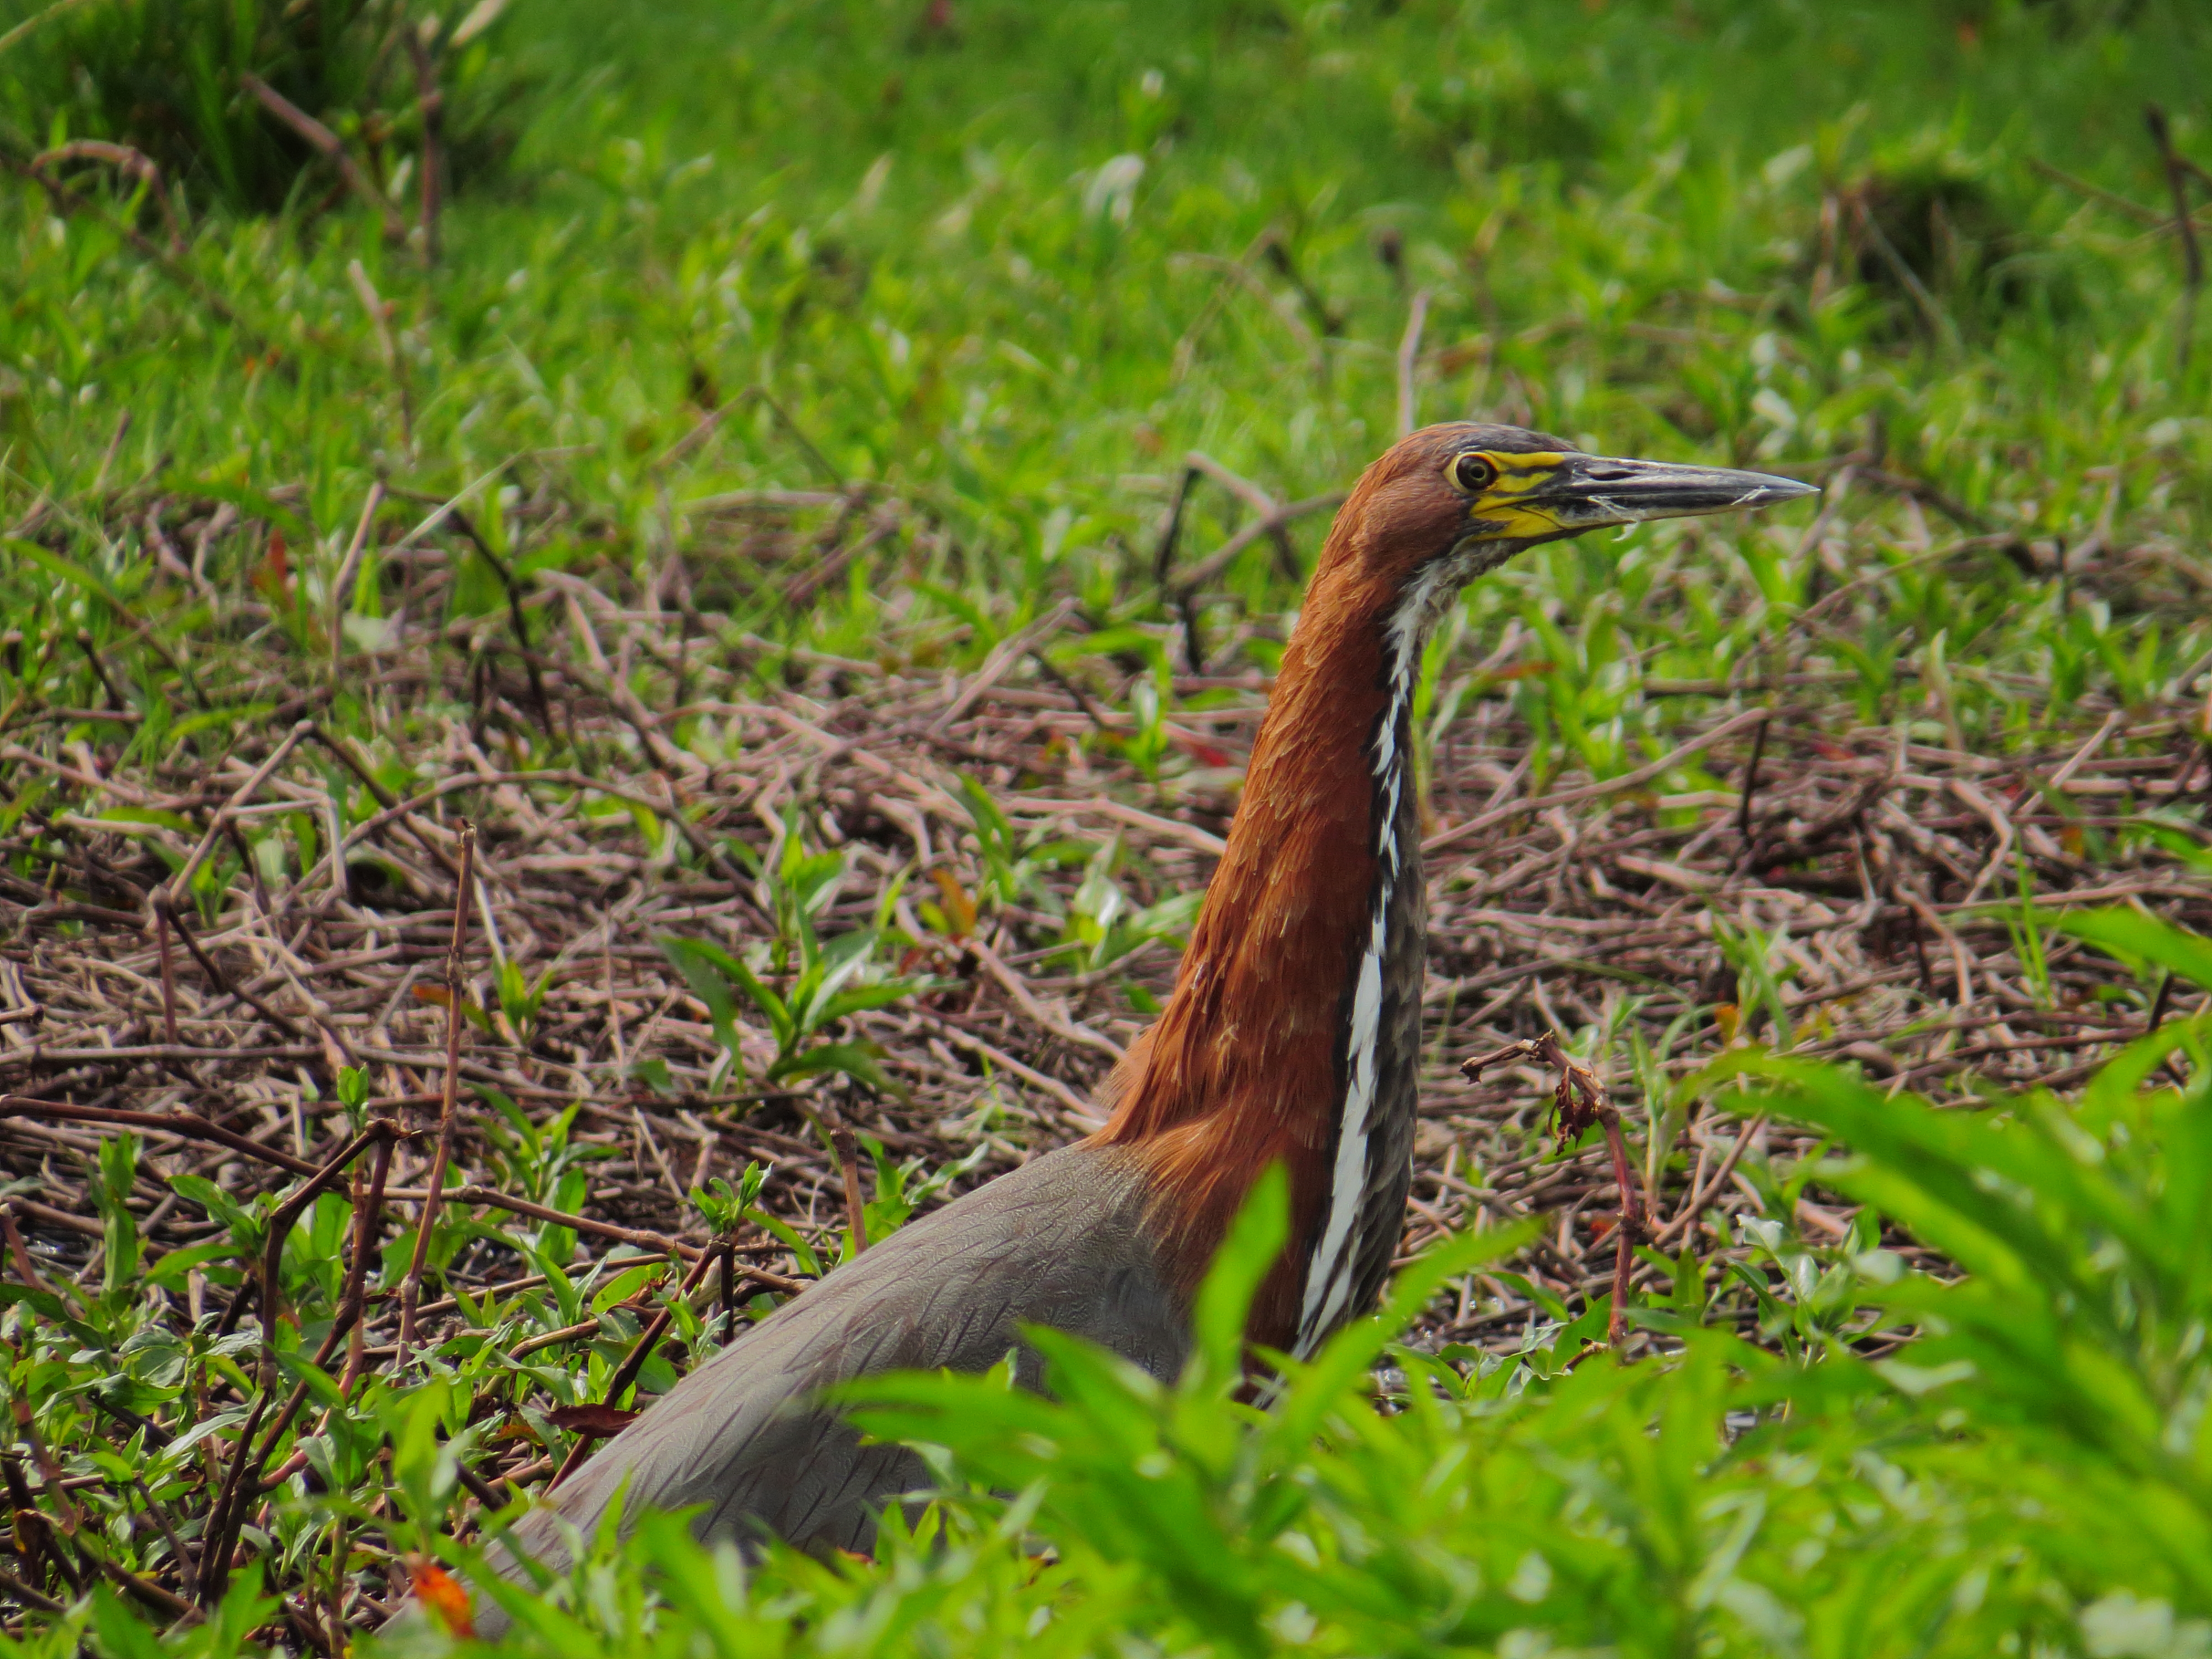
garza, ave, bird, hoco, tigrisoma, heron, red heron, fisher, ave pescadora, hoco colorado, aves, bird photography, aves argentinas, aves de argentina, plant, beak, grass, terrestrial animal, groundcover, grass family, grassland, terrestrial plant, natural landscape, landscape, wildlife, feather, water bird, crane like bird, jungle, tree, soil